Douglas MacArthur's escape from the Philippines

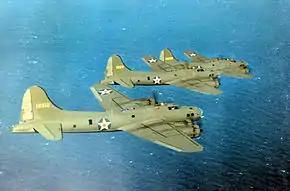
Three olive green four-engined propeller aircraft fly over the ocean.

Brett sent four of the 19th Bombardment Group's old planes. Two were forced to turn back with engine trouble. One of the others accidentally dumped of its fuel. The pilot flew on, and nearly made it to Del Monte Field, but just a few miles from his destination, the fuel tanks ran dry and the engines stopped; the B-17 crash landed in the sea. Two of the crew were killed, but the rest reached the shore, thence to Del Monte Field. Only one B-17, piloted by Lieutenant Harl Pease, reached Del Monte, and this B-17 was in poor condition, with failed brakes and a faulty supercharger. Sharp ordered it back to Australia before MacArthur arrived. Despite the inoperative brakes, Pease made the return trip, carrying sixteen passengers.